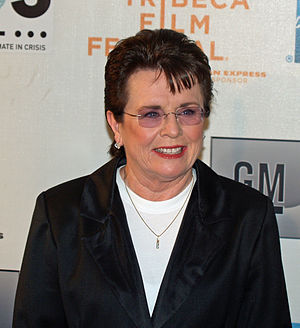
US Open-mesterskabet i damesingle / Finaler
Billie Jean King blev mester fire gange.
Damesinglemesterskabet ved US Open i tennis er en turnering, der spilles en gang årligt som en del af US Open, og kampene afvikles på hardcourt på USTA Billie Jean King National Tennis Center i Flushing Meadows, Queens, New York City. Turneringen er blevet spillet hvert år siden 1887 – de første mange år til og med 1967 under navnet US National Championships, hvor mesterskabet var forbeholdt amatører. Siden 1968 har turneringen været åben, så både professionelle og amatører kan deltage. Siden 1925 har mesterskabet haft status som grand slam-turnering.